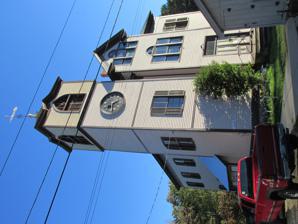
Building: Odd Fellows-Rebekah Hall (Cornish, Maine)
Country: United States of America
Year built: 1902
United States historic place Odd Fellows-Rebekah Hall U.S. National Register of Historic Places Odd Fellows-Rebekah Hall Show map of Maine Show map of the United States Location High St., Cornish, Maine Coordinates 43°48′14″N 70°48′12″W / 43.80389°N 70.80333°W / 43.80389; -70.80333 Area 0.3 acres (0.12 ha) Built 1902 NRHP reference No. 83003704 Added to NRHP December 29, 1983 The Odd Fellows-Rebekah Hall is a historic form fraternal society hall on High Street in Cornish, Maine .  Built in 1902 for the local chapter of the International Order of Odd Fellows and their associated Rebekah women's chapter, it is an architecturally eclectic mix of vernacular and high-style elements.  It was listed on the National Register of Historic Places in 1983, and now functions as a community meeting space. Description and history The Cornish Odd Fellows Hall is set on the south side of High Road, opposite a small park at the triangular junction of High Street, Main Street, and McCubrey Way in the town center.  It is a 2 + 1 ⁄ 2 -story wood-frame structure, roughly rectangular, with a steeply pitched hip roof and clapboard siding.  Facing roughly northwest, its northern corner has a four-story tower with a clock at the third level and Gothic lancet-arched windows at the fourth level, with a pyramidal roof.  A three-story gabled pavilion projects at the center of the main facade, with a double-door entrance on the first floor and Colonial Revival Palladian windows on the second and third floors.  The interior of the building has tongue-and-groove wainscoting, molded architrave trim, and a painted pressed-metal ceiling. Built in 1902 by local craftsmen, the building is unusual in the state as a rural example of large-scale distinctive vernacular architecture.  It was used by the Odd Fellows until the 1940s, and by the Rebekahs until the 1960s, after which it was sold to the town. It is now used as a community meeting and event space. See also National Register of Historic Places listings in York County, Maine References